Whiddon, Chagford

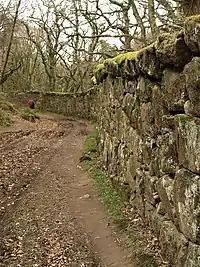
Deer park wall at Whiddon, built of massive granite blocks by Sir John Whiddon (d.1576),

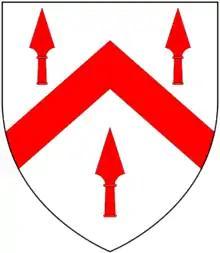
Arms of Whiddon of Chagford: "Argent, a chevron between three spearheads gules"

Whiddon is an historic estate in the parish of Chagford in Devon, England. The manor house, now known as Whiddon Park House, survives as a remnant of the larger 16th-century mansion house of the Whiddon family. The house displays the date 1649 inscribed above the inner doorway. The manor house is now the property of the National Trust and is let for a nominal rent, but on a full repairing and insuring lease expiring on 17 January 2079.